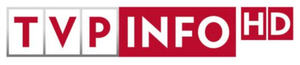
Telewizja Polska est le groupe de télévision publique polonaise.
TVP Info est une chaîne de télévision d'information en continu polonaise appartenant au groupe public Telewizja Polska.